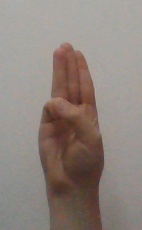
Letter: thaa